Satish Kumar

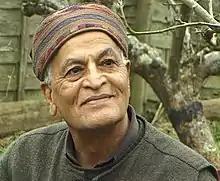
Kumar in 2008

Satish Kumar (born 9 August 1936) is an Indian British activist and speaker. He has been a Jain monk, nuclear disarmament advocate and pacifist." "Now living in England, Kumar is founder and Director of Programmes of the Schumacher College international center for ecological studies, and is Editor Emeritus of "Resurgence & Ecologist" magazine. His most notable accomplishment is the completion, together with a companion, E. P. Menon, of a peace walk of over 8,000 miles in June 1962 for two and a half years, from New Delhi to Moscow, Paris, London, and Washington, D.C., the capitals of the world's earliest nuclear-armed countries. He insists that reverence for nature should be at the heart of every political and social debate.